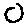
Label: 0